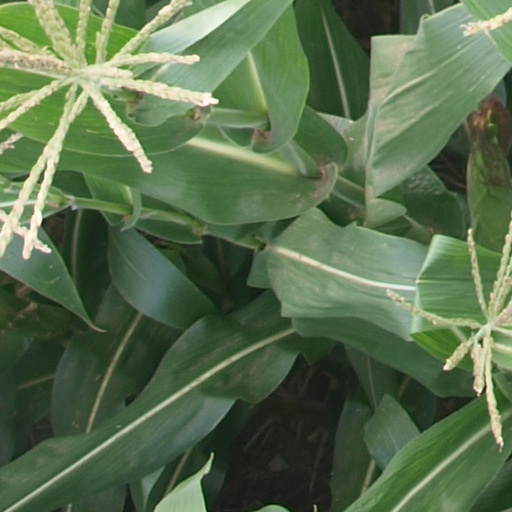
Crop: maize; corn